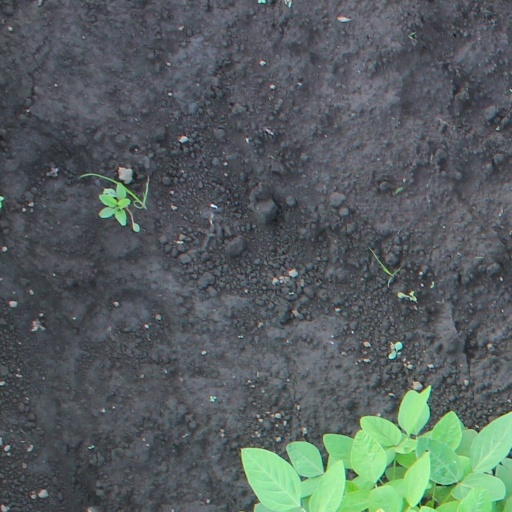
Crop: soybean